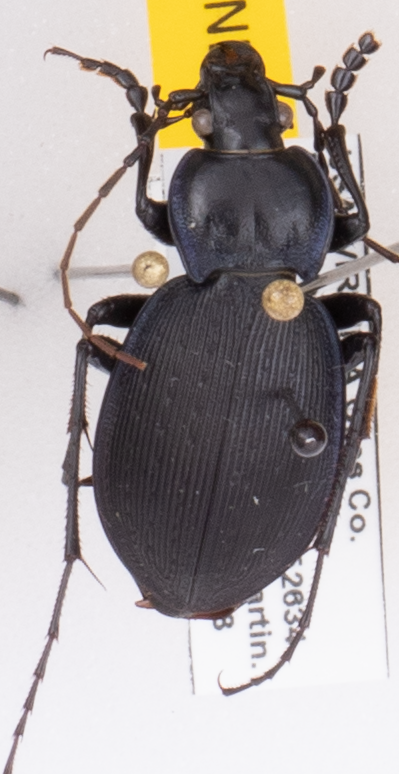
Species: Carabus goryi
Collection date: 2022-06-28
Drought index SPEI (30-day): -0.616
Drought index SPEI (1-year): -0.922
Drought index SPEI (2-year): -0.46